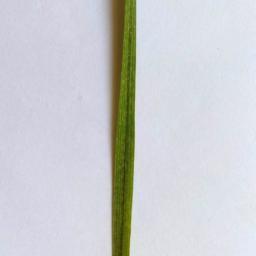
Label: Rice___Healthy